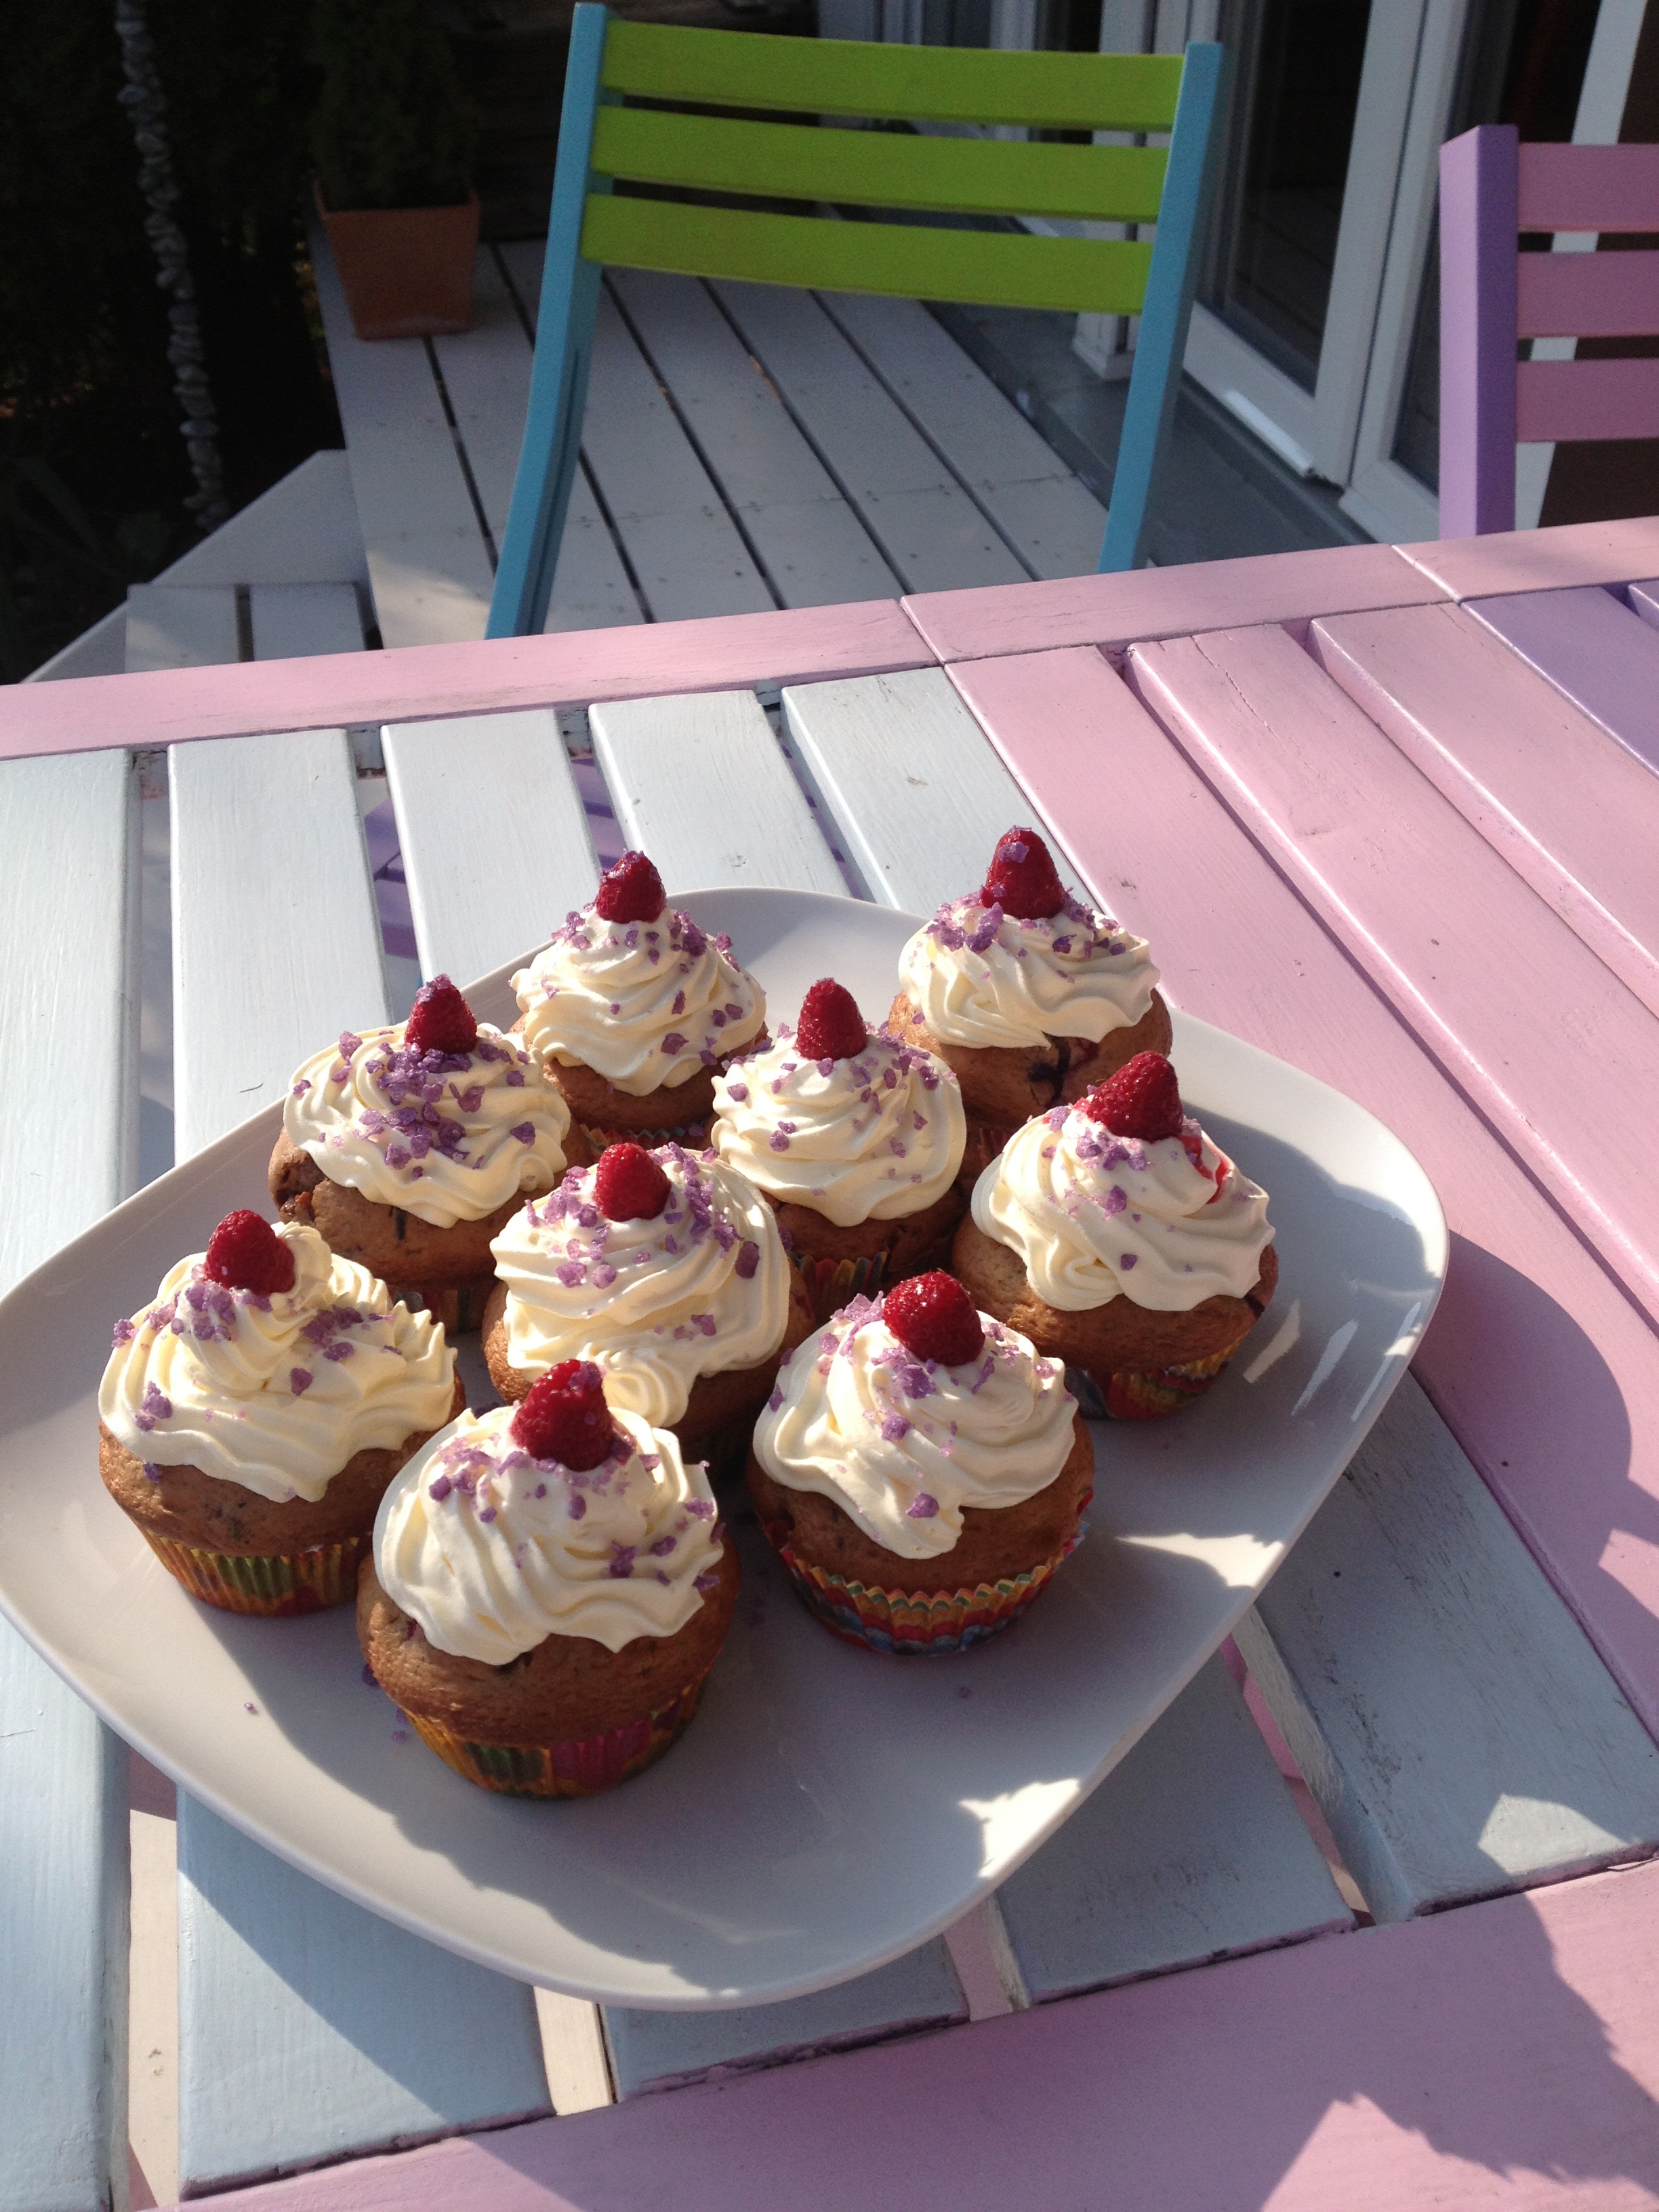
sweet, food, colorful, cupcake, baking, dessert, cream, delicious, cake, children, icing, party, muffins, piece of cake, buttercream, sweet pastry